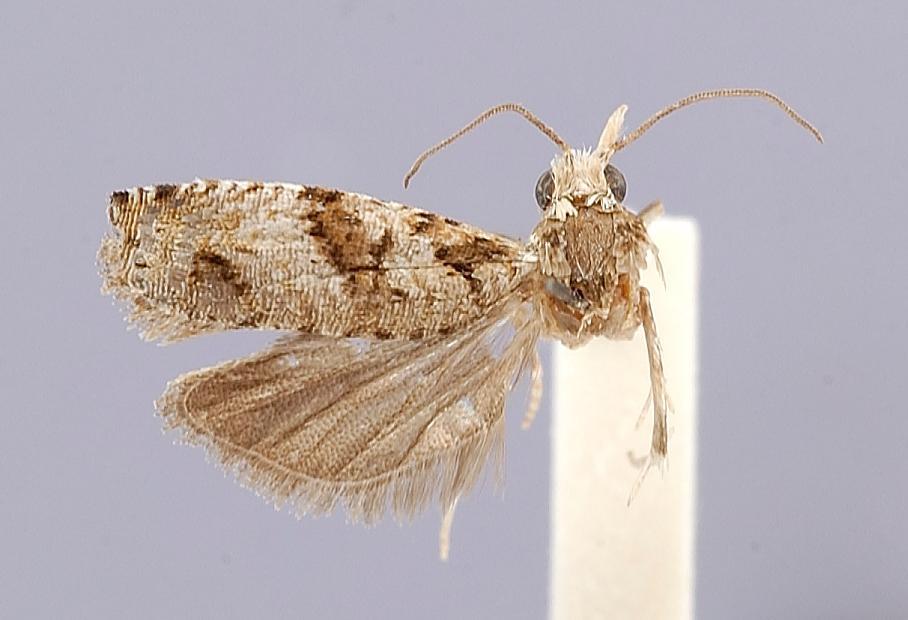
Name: Duessa phaeostropha
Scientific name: Duessa phaeostropha Clarke, 1976
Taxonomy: Animalia, Arthropoda, Insecta, Lepidoptera, Tortricidae
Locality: Micronesia, Rota, 22 m, at light, Northern Mariana Islands
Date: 20 Jul 1946